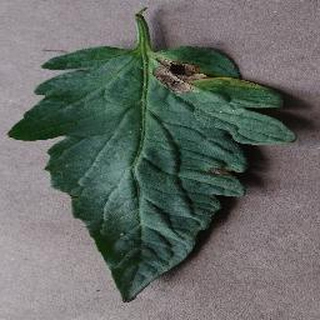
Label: tomato_early_blight